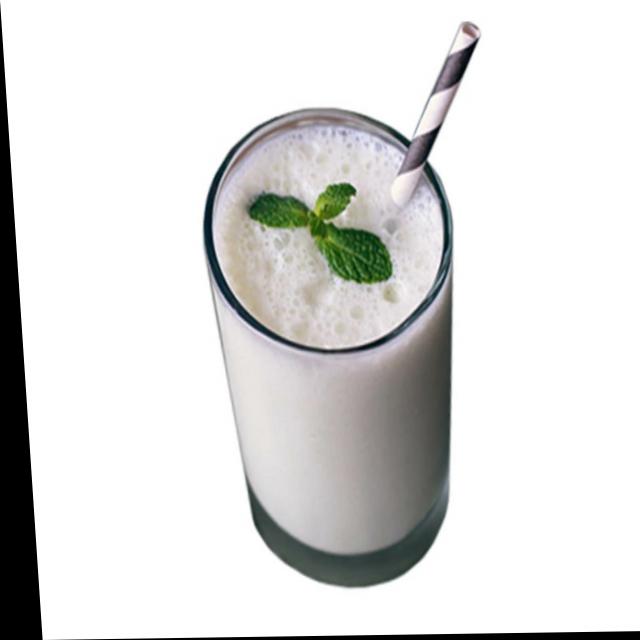
Dish: lassi